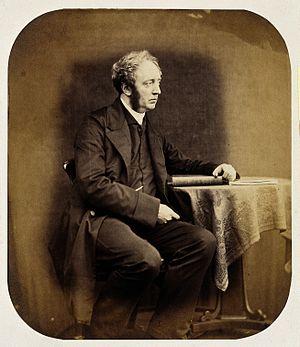
Hugh Welch Diamond est un psychiatre, photographe et polymathe britannique. Il est l'un des fondateurs de la Royal Photographic Society ; il a participé à la publication du Photographic Journal, c'est un précurseur de la photographie médicale et membre de la Society of Antiquaries of London.